Shaki Khanate

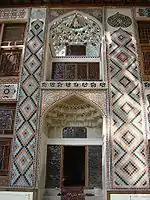
Entrance to the Palace of Shaki khans

The Shaki Khanate (also spelled Shakki) was a khanate under Iranian and later Russian suzerainty, which controlled the town of Shaki and its surroundings, now located in present-day Azerbaijan.